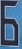
Number: 6